Thol. Thirumavalavan

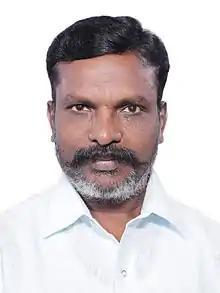
Photo for Lok Sabha in 2019

Thol Thirumavalavan (born on 17 August 1962 as Ramasamy Thirumavalavan), better known as Thol. Thirumavalavan is a political leader, and activist from the southern Indian state of Tamil Nadu. He is a member of parliament from Chidambaram. Leader and President of Viduthalai Chiruthaigal Katchi. He rose to prominence in the 1990s as a bahujan leader, and formally entered politics in 1999. His political platform centres on ending caste-based discrimination and consequently the caste system. He has also expressed support for Tamil nationalist movements in Sri Lanka.